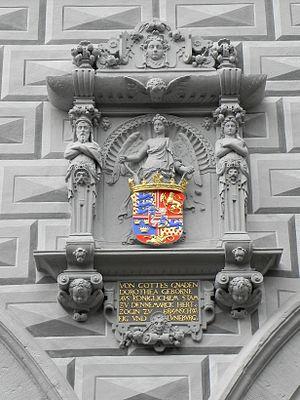
Dorothée de Danemark, née en 1546 et décédée en 1617, était la fille du roi Christian III de Danemark et de Dorothée de Saxe-Lauenbourg. Elle fut régente durant la minorité de son fils Georges de Brunswick-Calenberg.